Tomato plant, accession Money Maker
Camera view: tilt-top (135 deg); turntable rotation: 60 degrees
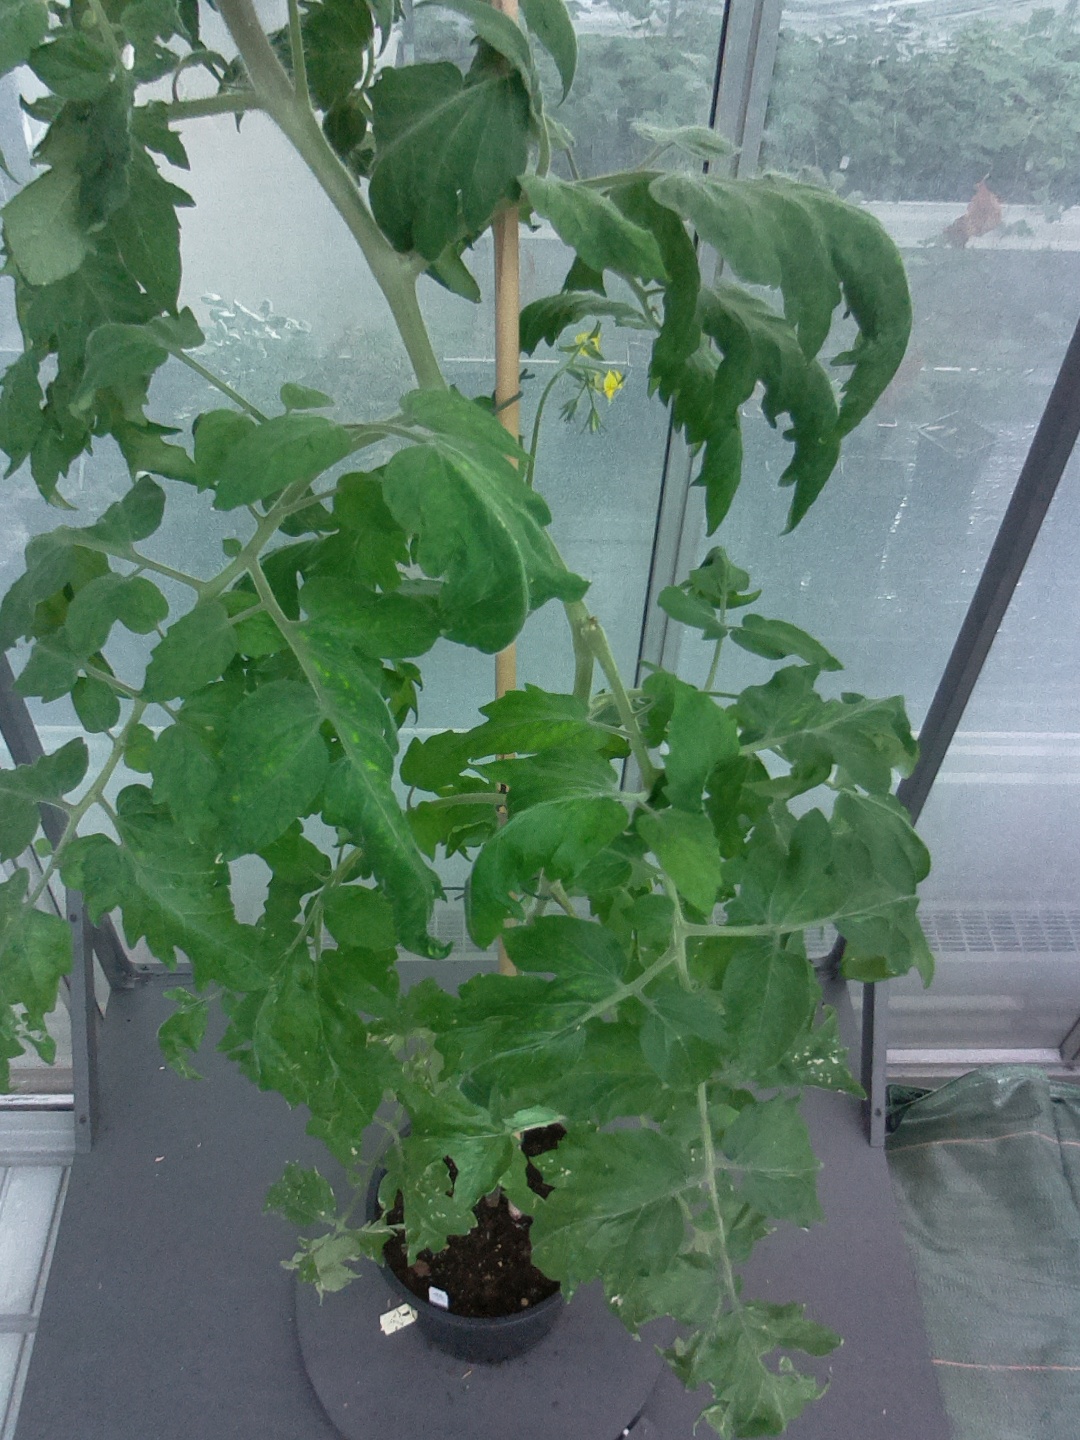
BBCH growth stage 62: 20%-30% of flowers open